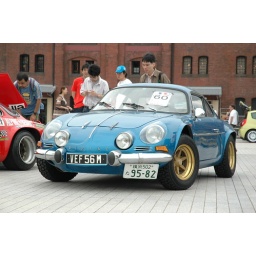
Scenery of event of French car &amp;quot;French French 2008&amp;quot; held in Yokohama red brick warehouse on June 28.